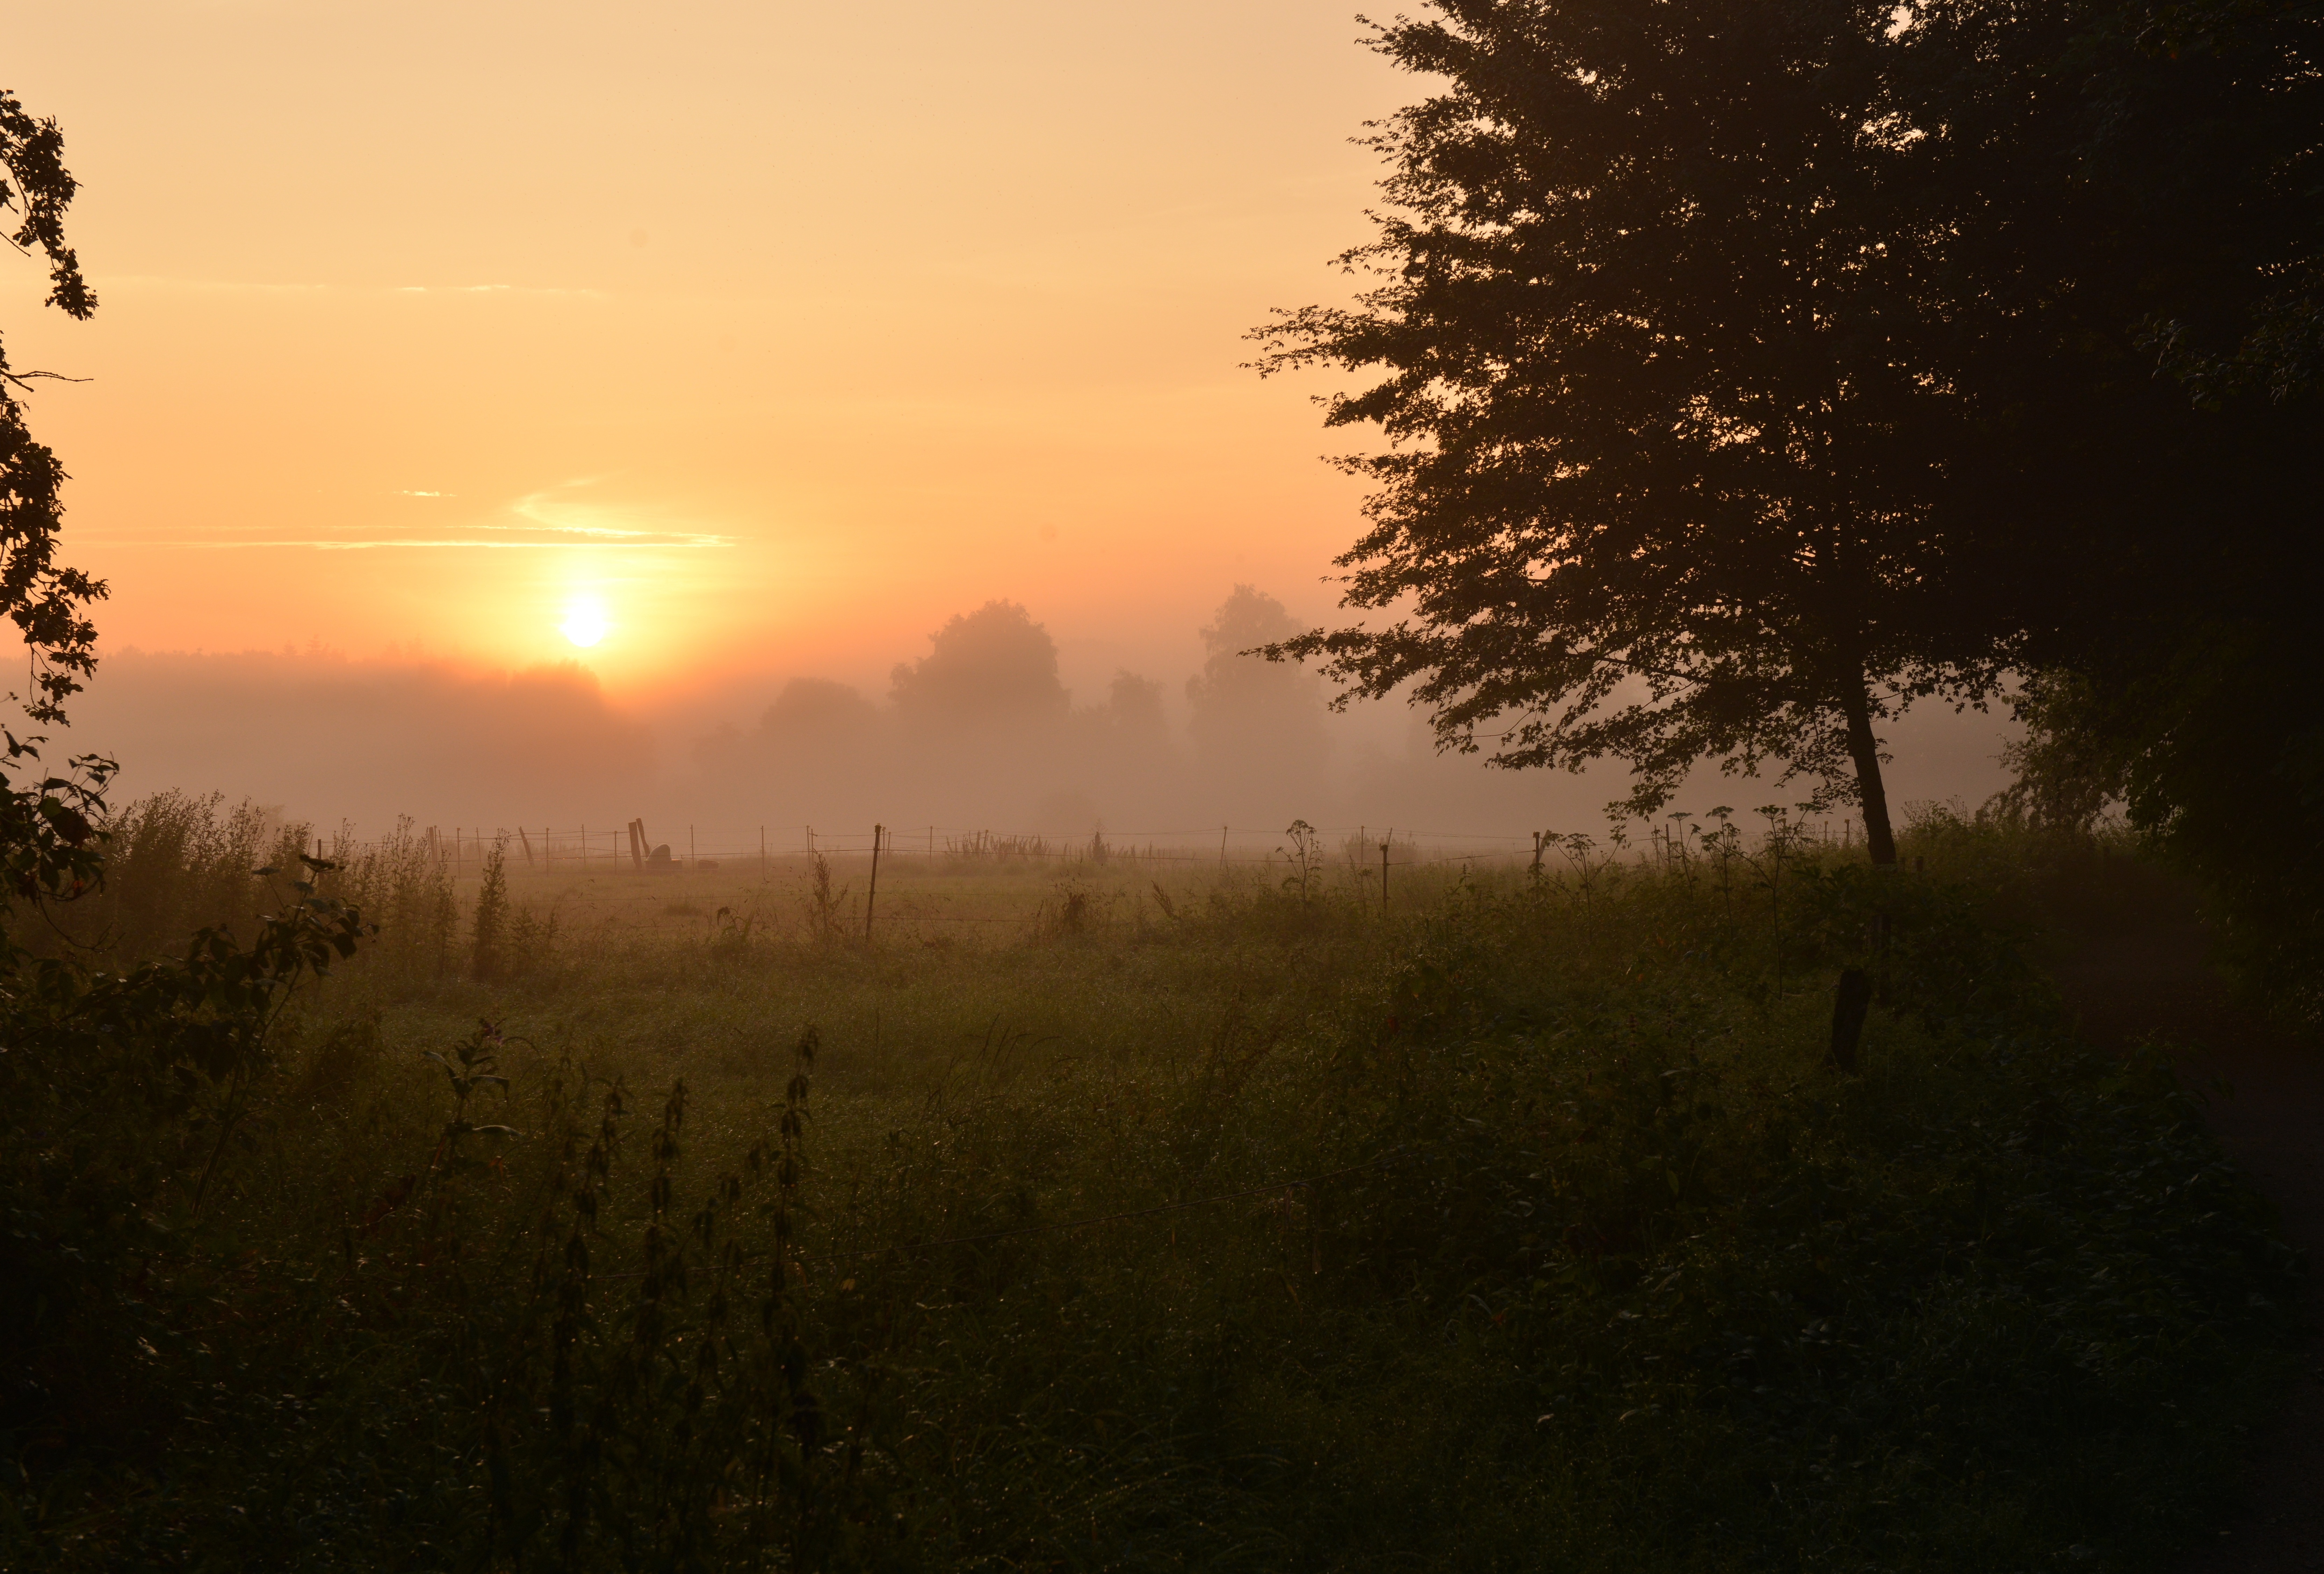
tree, nature, light, sky, sun, fog, sunrise, sunset, mist, sunlight, morning, hill, dawn, atmosphere, dusk, evening, weather, darkness, skies, morgenstimmung, atmospheric phenomenon